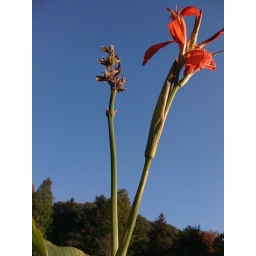
Red flower against sky